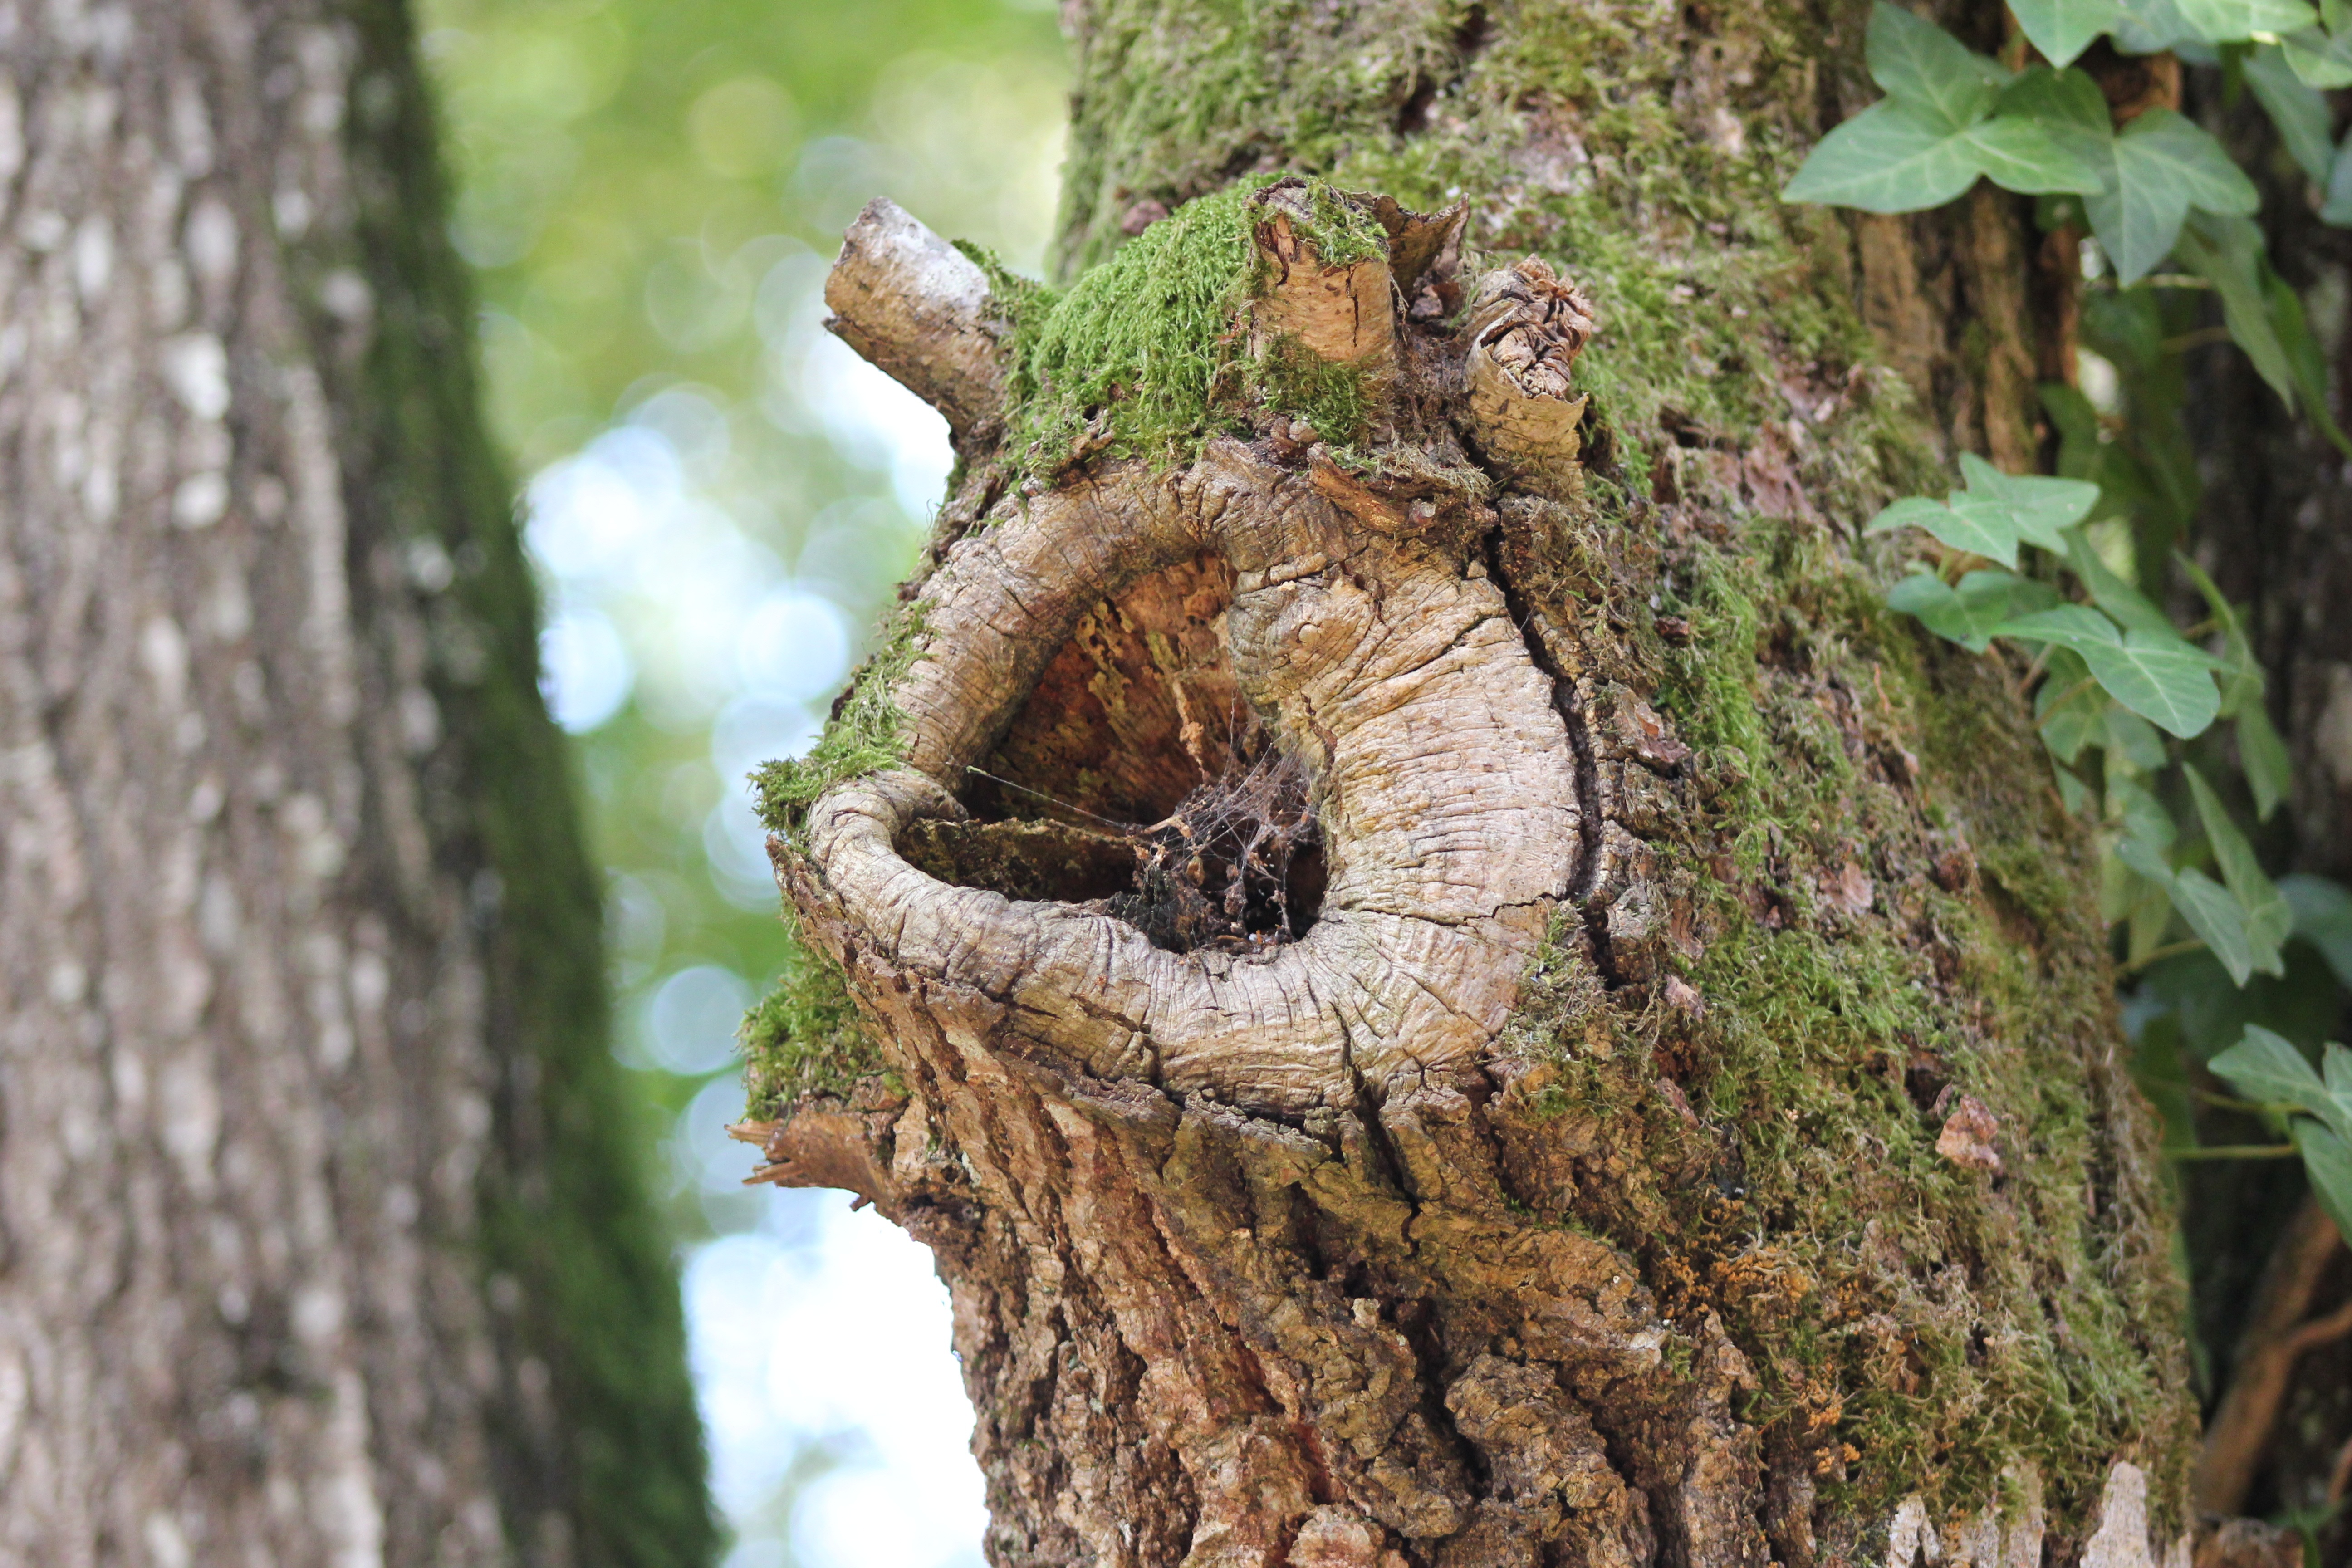
tree, nature, forest, branch, bird, plant, wood, leaf, flower, trunk, wildlife, insect, flora, fauna, leaves, logs, woodland, woody plant